History of biology

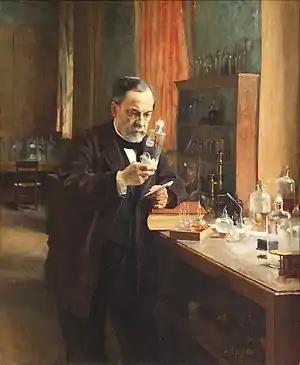
Innovative laboratory glassware and experimental methods developed by Louis Pasteur and other biologists contributed to the young field of bacteriology in the late 19th century.

The scientific study of heredity grew rapidly in the wake of Darwin's "Origin of Species" with the work of Francis Galton and the biometricians. The origin of genetics is usually traced to the 1866 work of the monk Gregor Mendel, who would later be credited with the laws of inheritance. However, his work was not recognized as significant until 35 years afterward. In the meantime, a variety of theories of inheritance (based on pangenesis, orthogenesis, or other mechanisms) were debated and investigated vigorously. Embryology and ecology also became central biological fields, especially as linked to evolution and popularized in the work of Ernst Haeckel. Most of the 19th century work on heredity, however, was not in the realm of natural history, but that of experimental physiology.